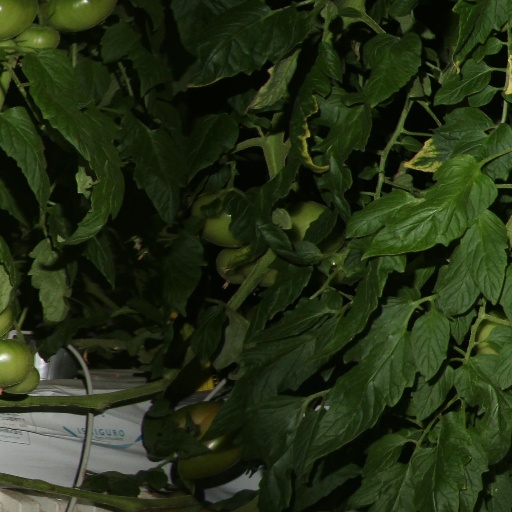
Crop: tomato